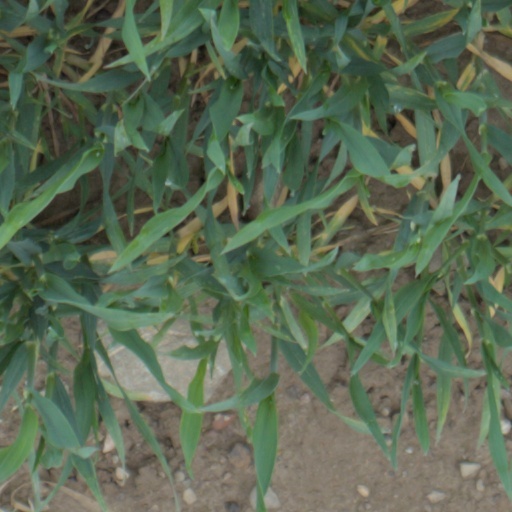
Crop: wheat